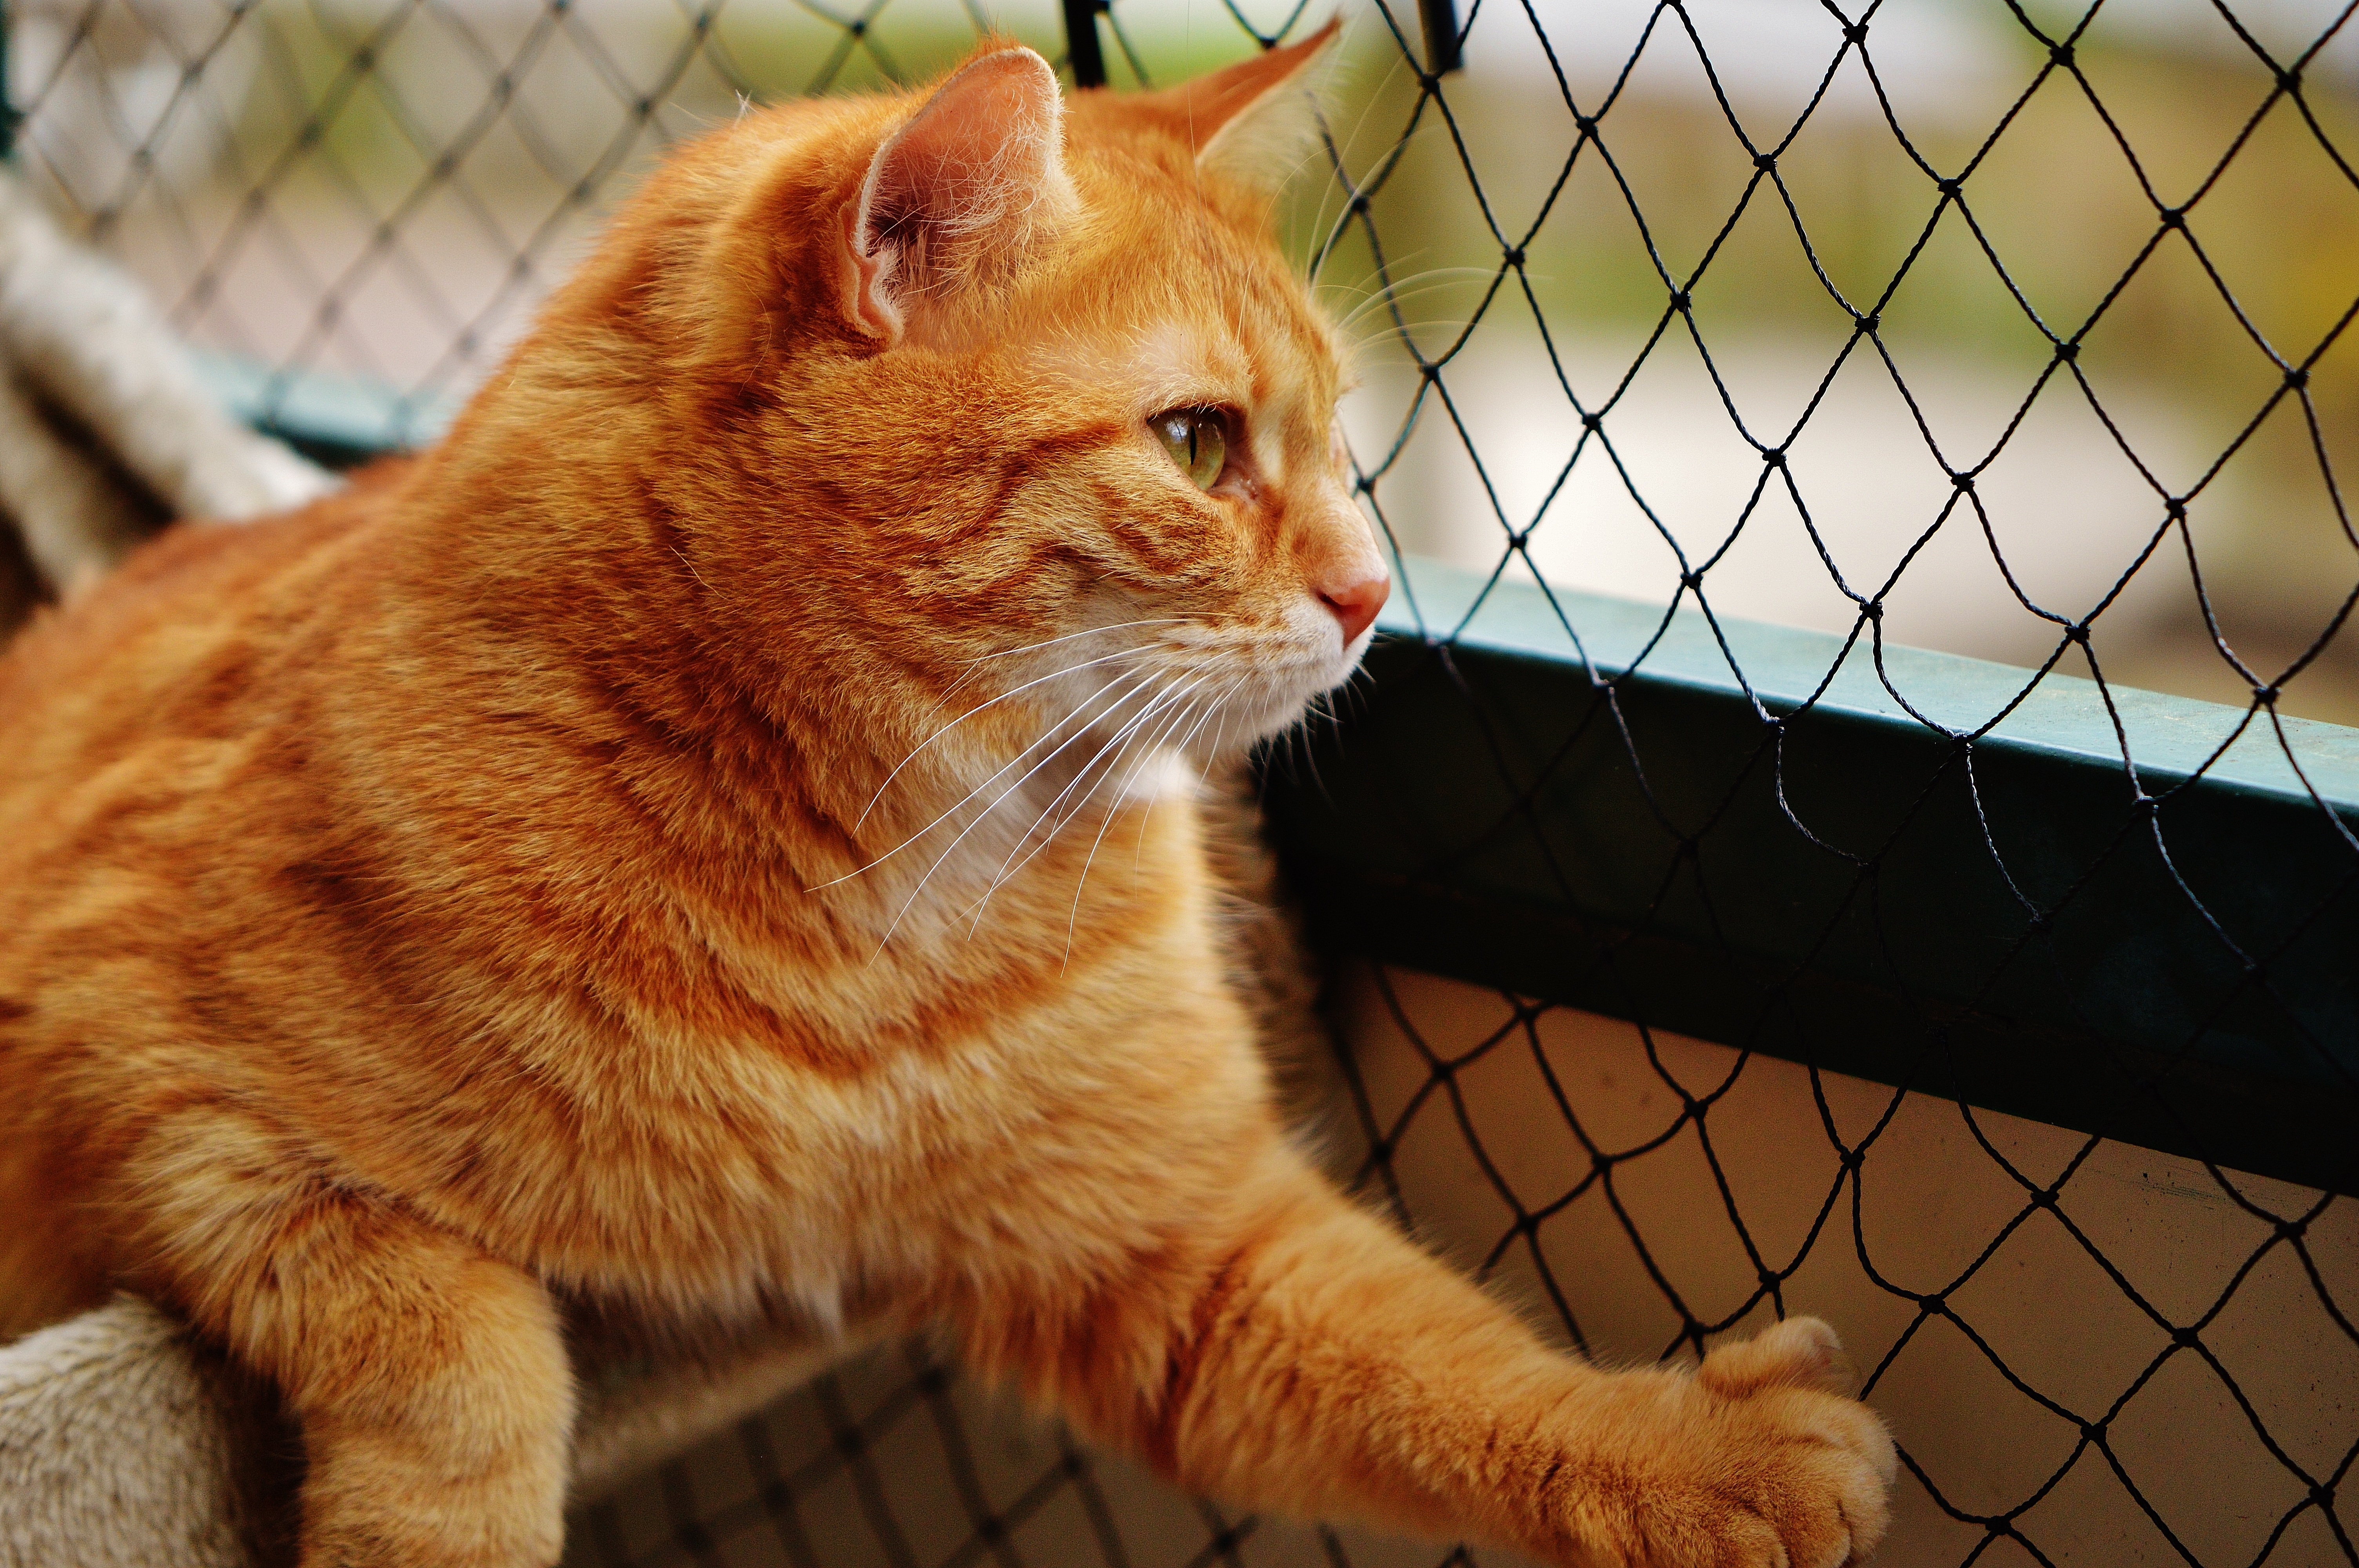
view, animal, cute, pet, portrait, red, cat, mammal, close, fauna, face, nose, eyes, whiskers, adidas, head, vertebrate, mieze, domestic cat, wildlife photography, dear, animal portrait, mackerel, cat face, cat portrait, tabby cat, small to medium sized cats, cat like mammal, dog breed group, domestic short haired cat